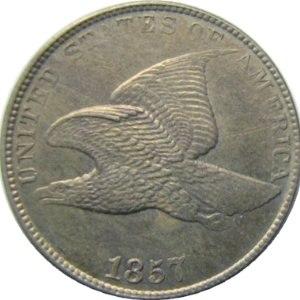
James Barton Longacre, né le 11 août 1794 dans le Comté de Delaware et mort le 1ᵉʳ janvier 1869 à Philadelphie, est un peintre, graveur un médailleur américain.
Le Flying Eagle cent est une pièce de un cent frappée par l'United States Mint, dès 1856, et mise en circulation entre 1857 et 1858. Elle a été conçue par chef Graveur de la Monnaie James B. Longacre, avec sur son avers un aigle en vol repris du travail de son prédécesseur Christian Gobrecht.